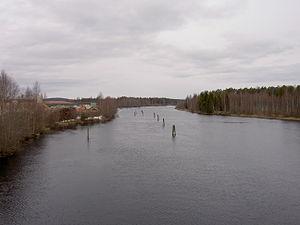
Vanån est une rivière de Dalécarlie, en Suède. C'est le principal affluent du Västerdalälven, dans lequel il se jette au niveau de Vansbro.